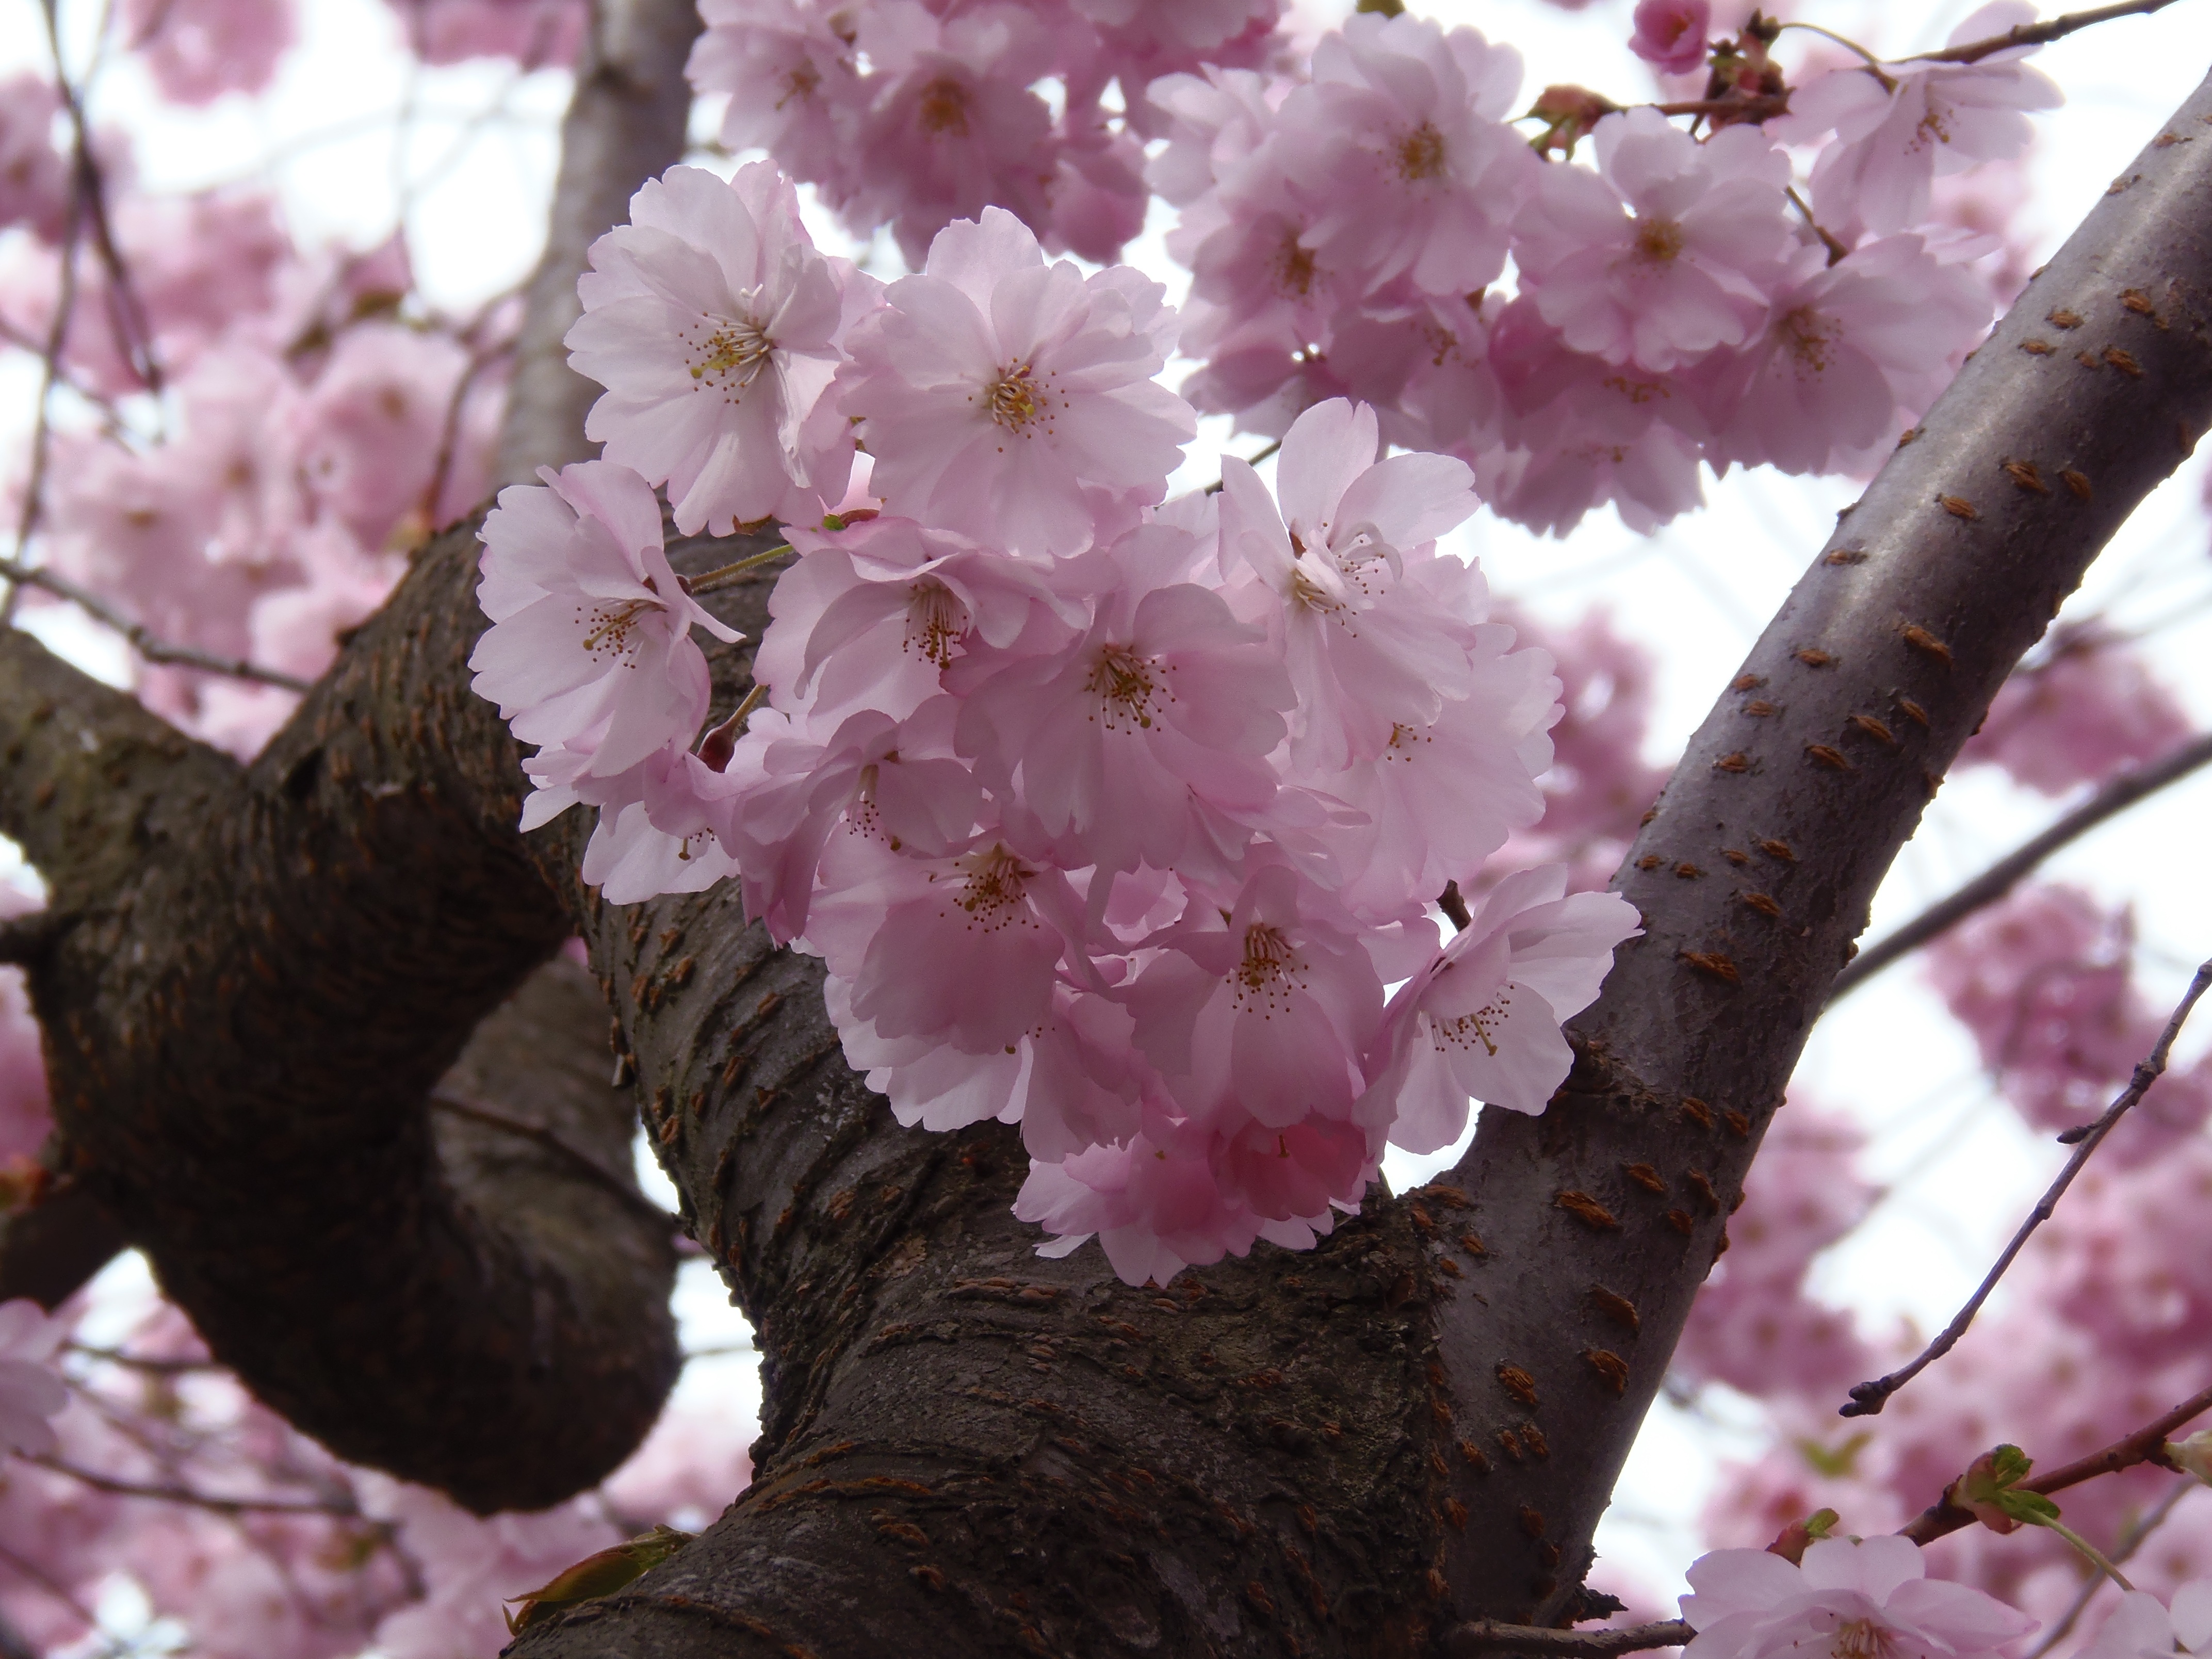
tree, nature, branch, blossom, plant, flower, petal, bloom, floral, food, spring, produce, natural, fresh, blooming, garden, pink, japan, flora, season, cherry blossom, japanese, sweden, sakura, cherry, flowering plant, land plant